Barro negro pottery

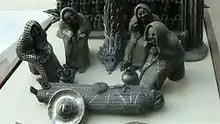
Sculpture of a funeral in barro negro at the Museo de Arte Popular, Mexico City.

Barro negro pottery can trace its origins to 2,500 years ago, with examples of it found at archeological sites, fashioned mostly into jars and other utilitarian items. It remains a traditional craft of the Zapotecs and Mixtecs of the Central Valleys area to this day. Originally, barro negro pottery was matte and grayish. In this form, the pottery is very sturdy, allowing it to be hit without breaking.